Plankton net

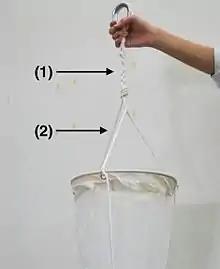
The upper part of a plankton net consisting of (1) towing line connected to (2) three-point bridle, which are responsible for holding the plankton net

A plankton net is equipment used for collecting samples of plankton in standing bodies of water. It consists of a towing line and bridles, nylon mesh net, and a cod end. Plankton nets are considered one of the oldest, simplest and least expensive methods of sampling plankton. The plankton net can be used for both vertical and horizontal sampling. It allows researchers to analyse plankton both quantitatively (cell density, cell colony or biomass) and qualitatively (e.g. Chlorophyll-a as a primary production of phytoplankton) in water samples from the environment.